Upper Noteć Canals

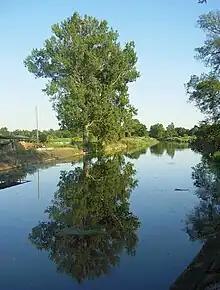
Górnonotecki Kanał at Dębinek

The oldest mention of these waterways date back to 1297. During the reign of king Przemysł II, the canal was used by "Korabnicy", a class of the population in charge of the production of flat-bottomed ship for the benefit of the ducal court. The hamlet of "Bachorze" was a settlement of Korabnicy who carried out the crossing of this shallow swampy area mouthing into the Zgłowiączka. The area of "Bachorze" (today's Kobylniki, north of Kruszwica) was then completely flooded during the spring season.